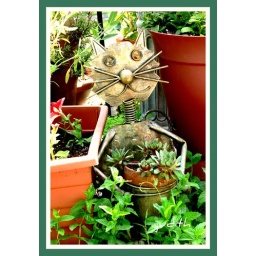
hen &amp;amp; chicks in a pot up near my birdbath